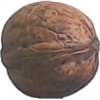
Label: Walnut 1